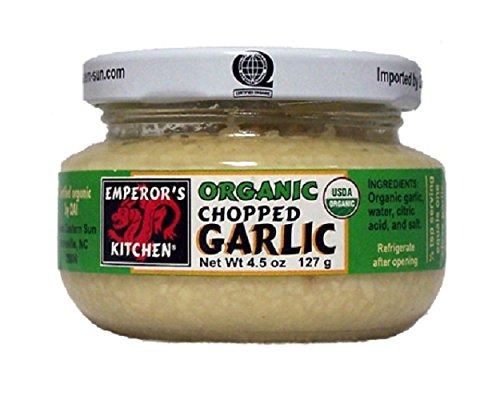
Item Name: Emperor's Kitchen Organic Chopped Garlic, 4.5 Ounce (Pack of 12)
Bullet Point: Emperor's Kitchen Organic Chopped Garlic, Vegan, 4.5 Ounces (Pack Of 1)
Value: 54.0
Unit: Ounce

Price: 5.33